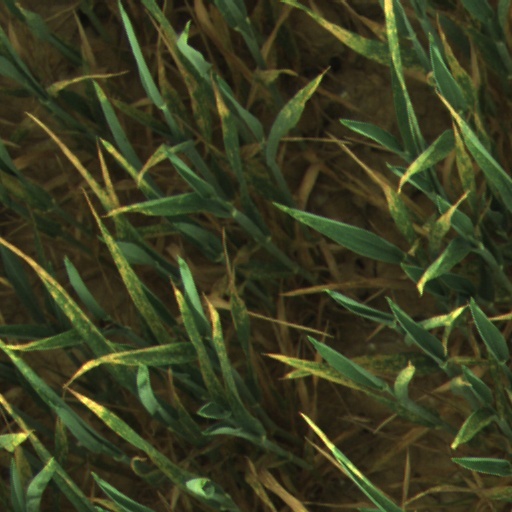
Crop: wheat